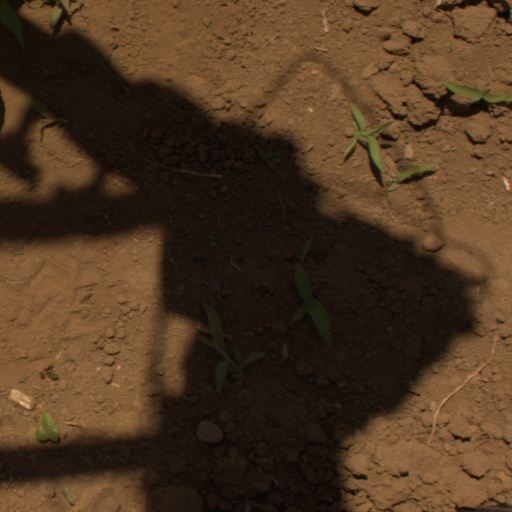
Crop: Jerusalem artichoke